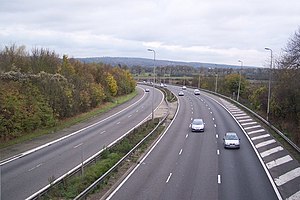
M26 (motorvej)
M26 motorvejen nær motorvejskryds 5
M26 er en motorvej i Kent, England. Den er en kort forbindelsesvej mellem M25 ved Sevenoaks og M20 ved Wortham.